Seva Dal

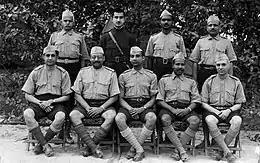
Nehru in uniform with Seva Dal Volunteers in Allahabad

In 1923, following the Flag Satyagraha at Nagpur, many activists of the Congress were arrested and sentenced to prison. Unable to tolerate the conditions of the prison, most of them tendered written apologies to the colonial authorities. However, members of the Hubli Seva Mandal, founded by N. S. Hardikar did not submit apologies. This position gained the attention of the Congress's national leadership that had gathered in Nagpur to participate in the satyagraha. It was here that the idea of establishing an organisation of volunteers to combat the Raj was formed. At the Kakinada session of the Congress in 1923, a board under Dr. N. S. Hardikar was constituted for establishing the Seva Dal.